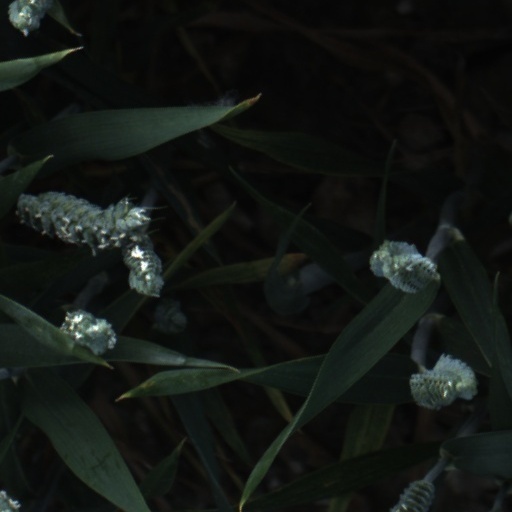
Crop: wheat